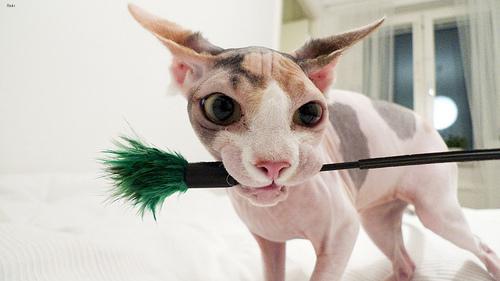
Breed: Sphynx